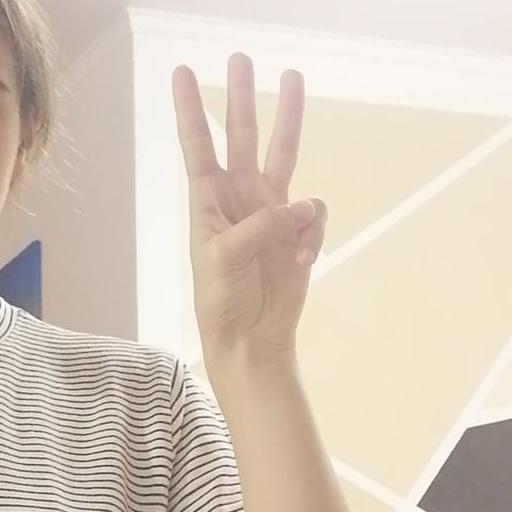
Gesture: three